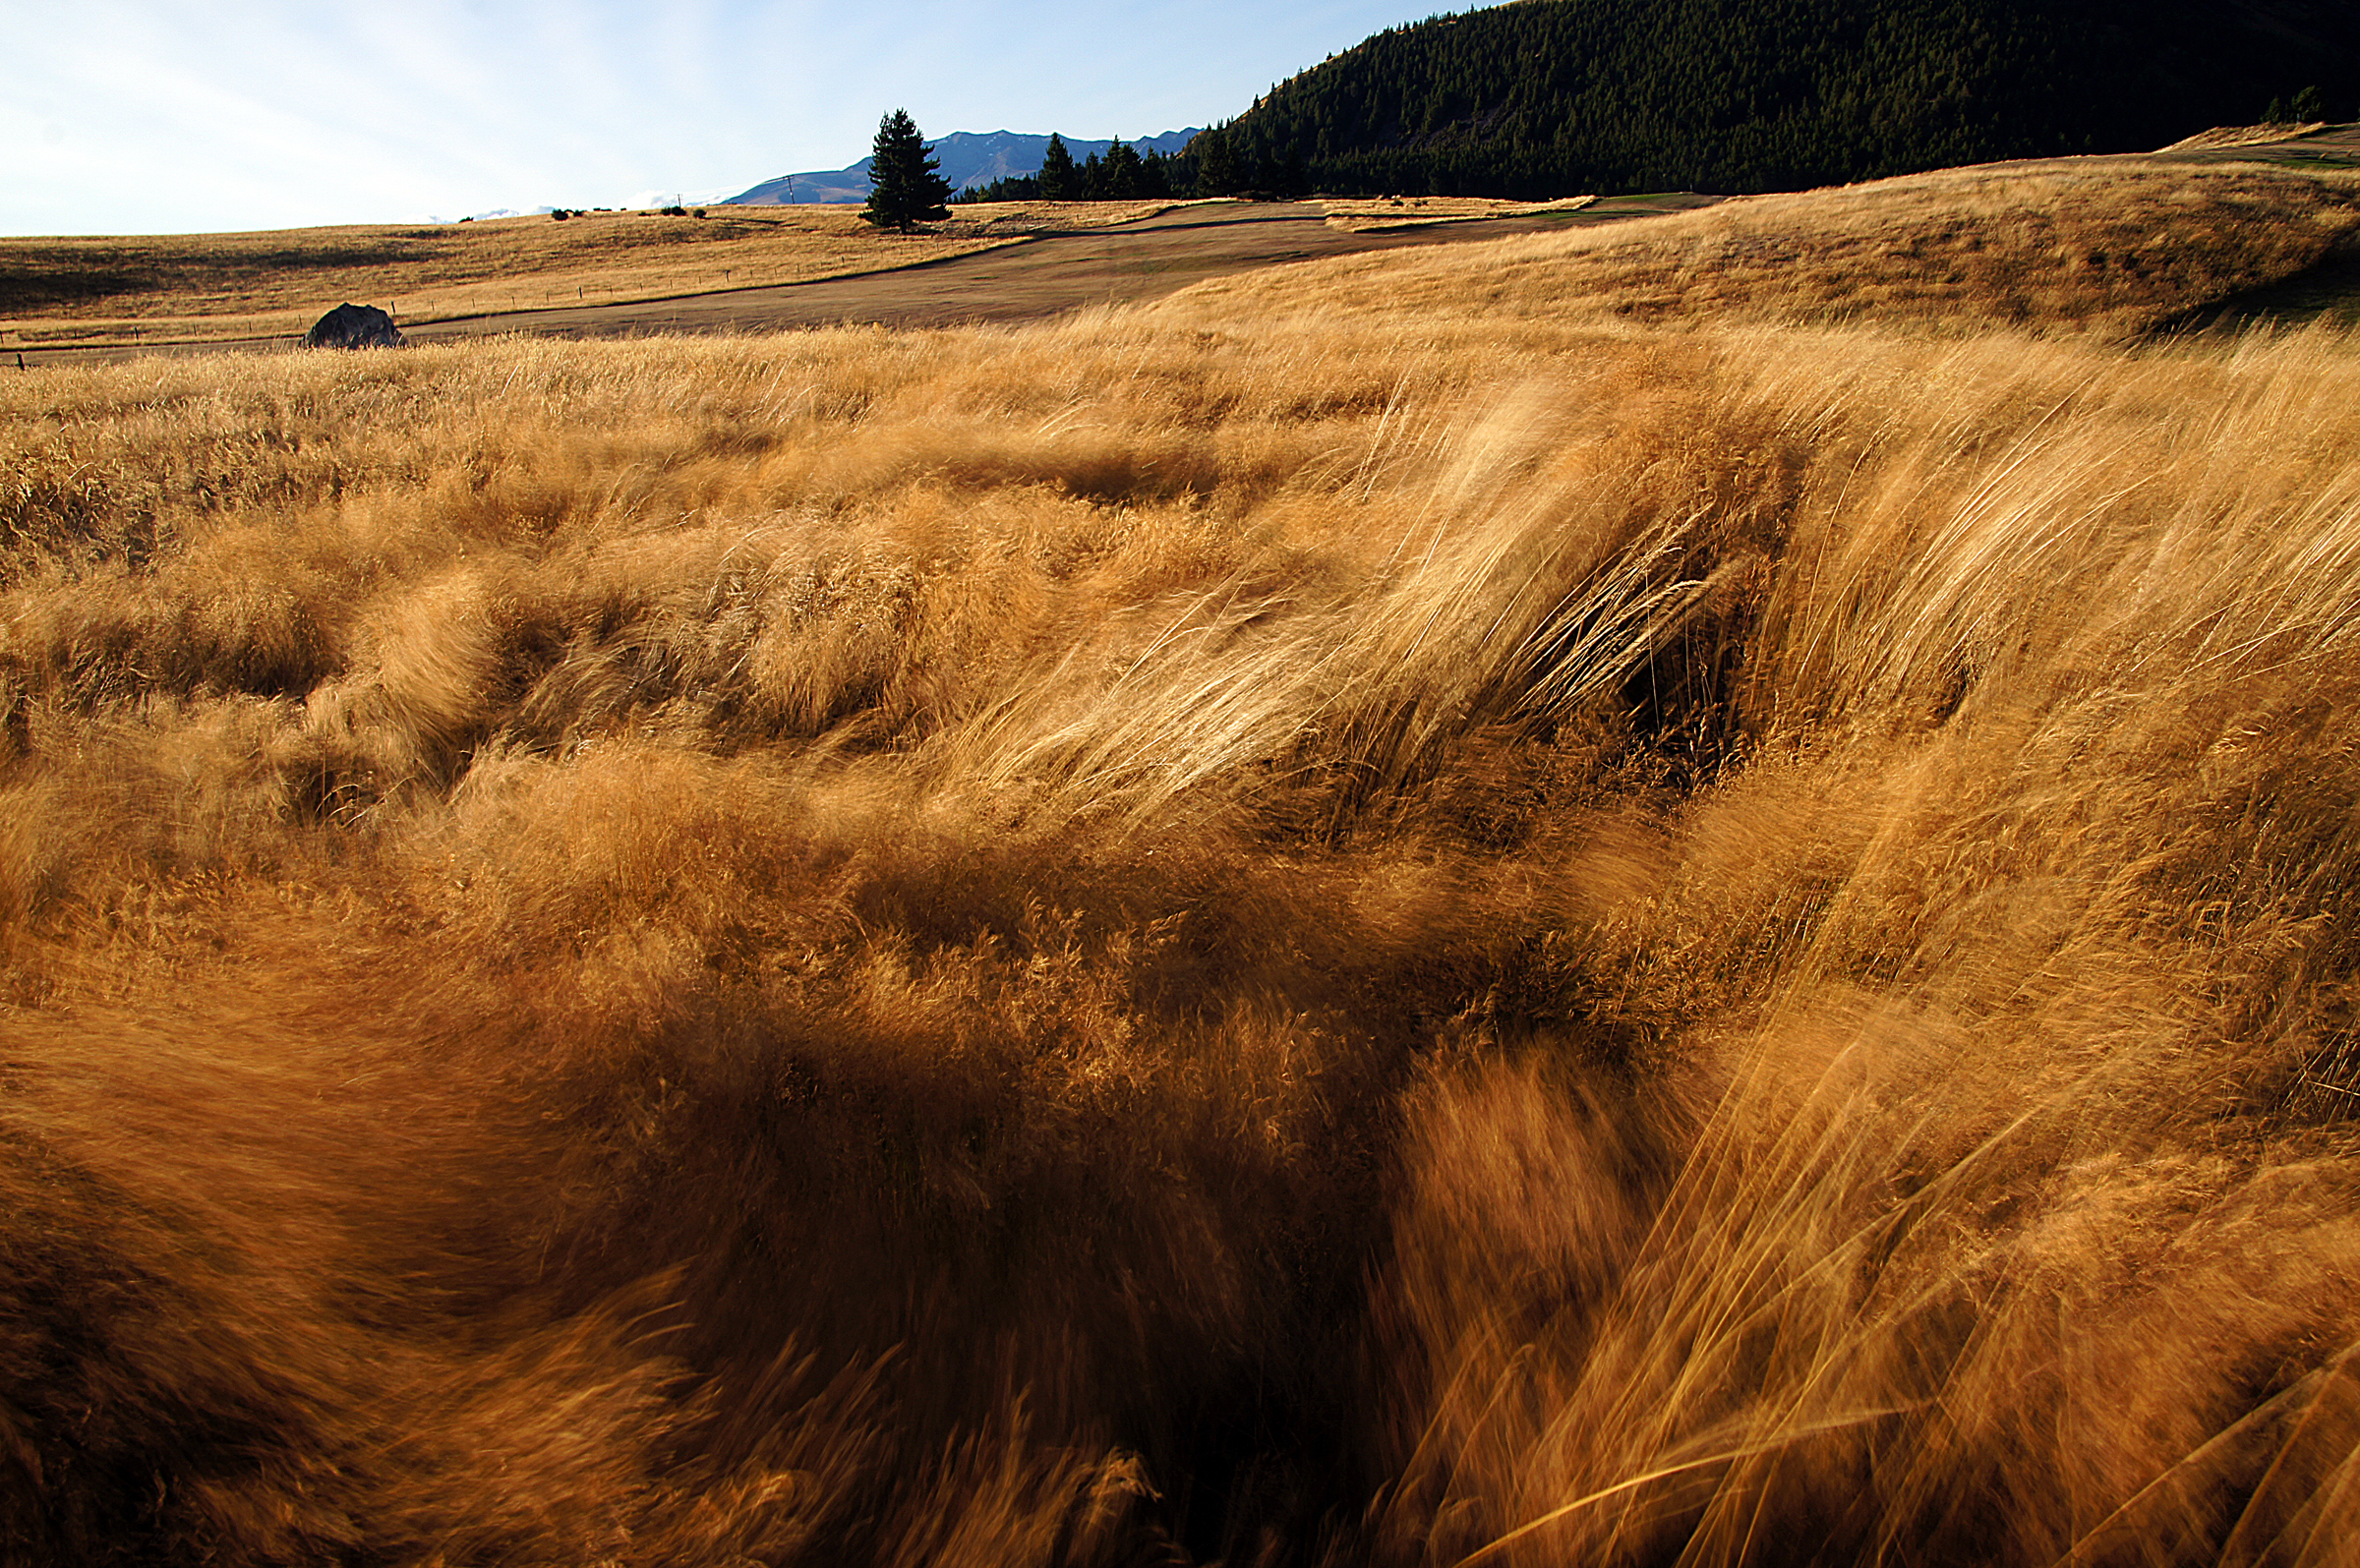
landscape, nature, grass, sand, wilderness, sunset, field, prairie, morning, hill, soil, terrain, savanna, plain, publicdomain, grassland, newzealand, badlands, plateau, habitat, laketekapo, sonydslra580, browntopgress, steppe, rural area, landform, natural environment, geographical feature, grass family